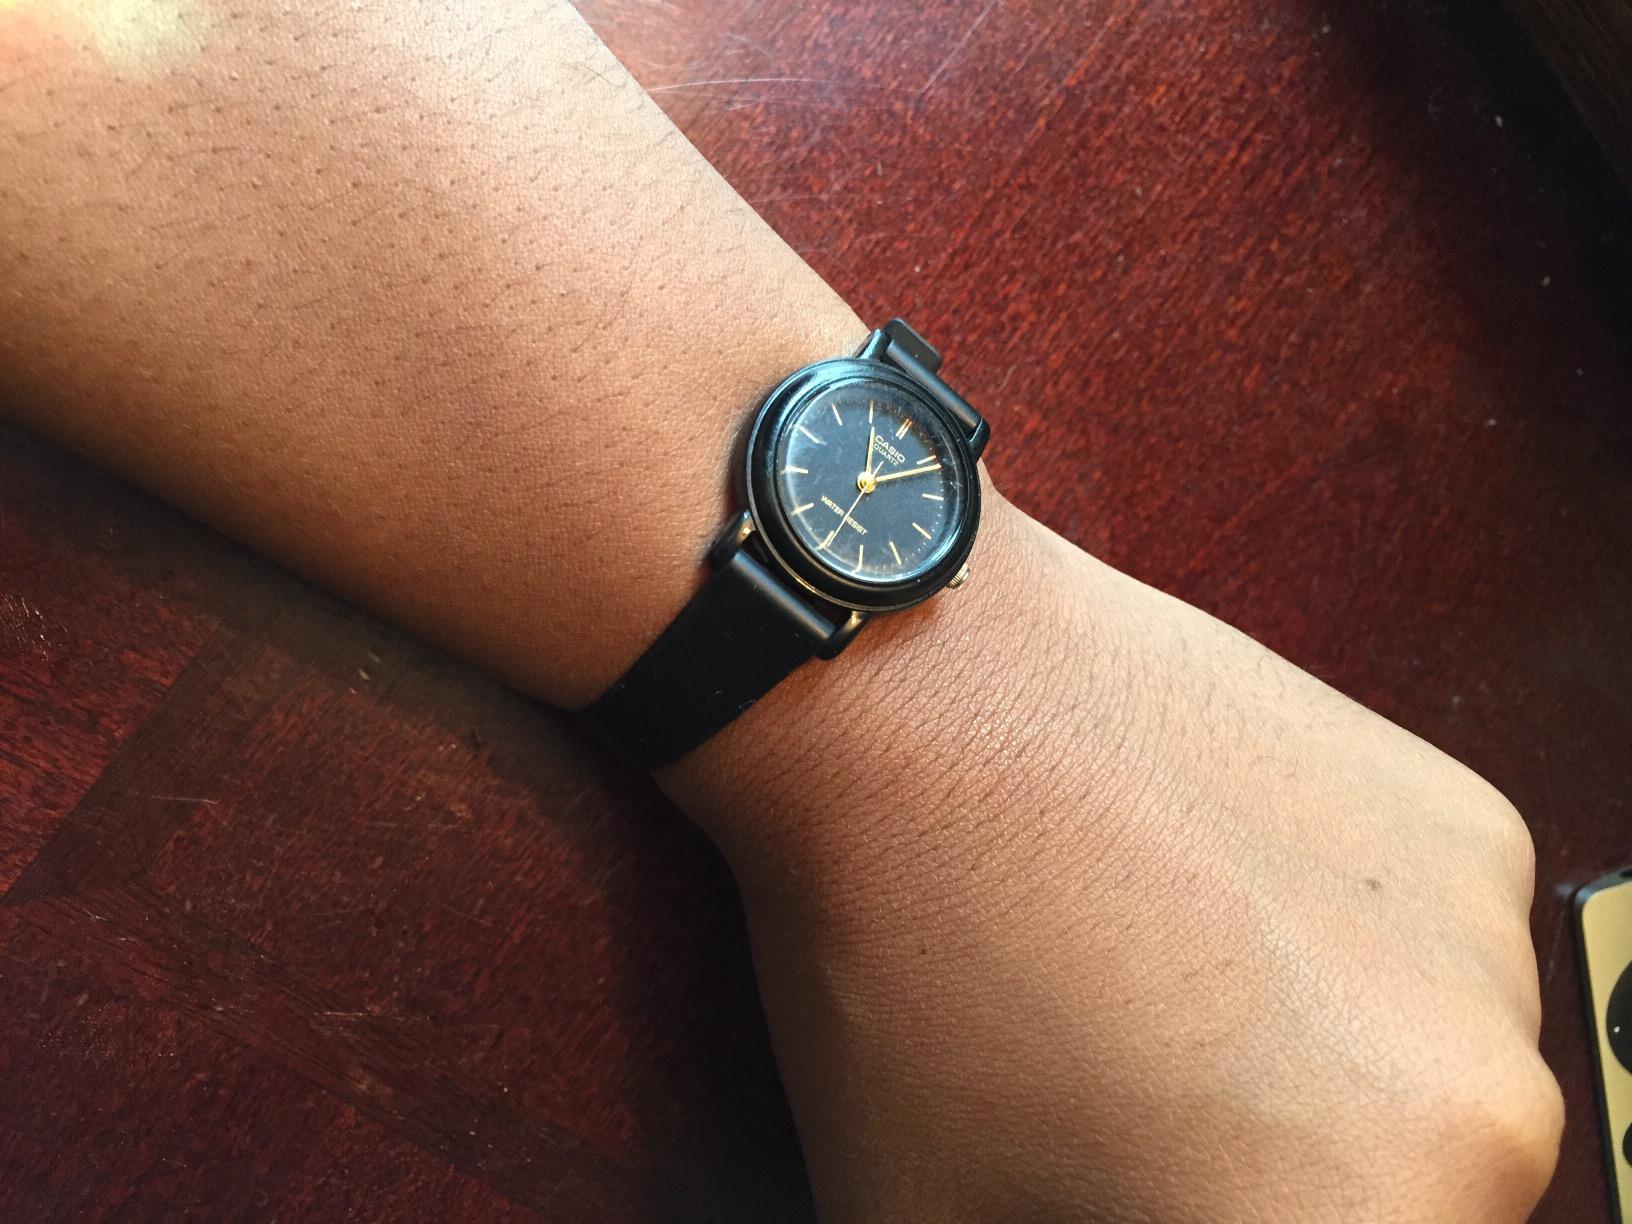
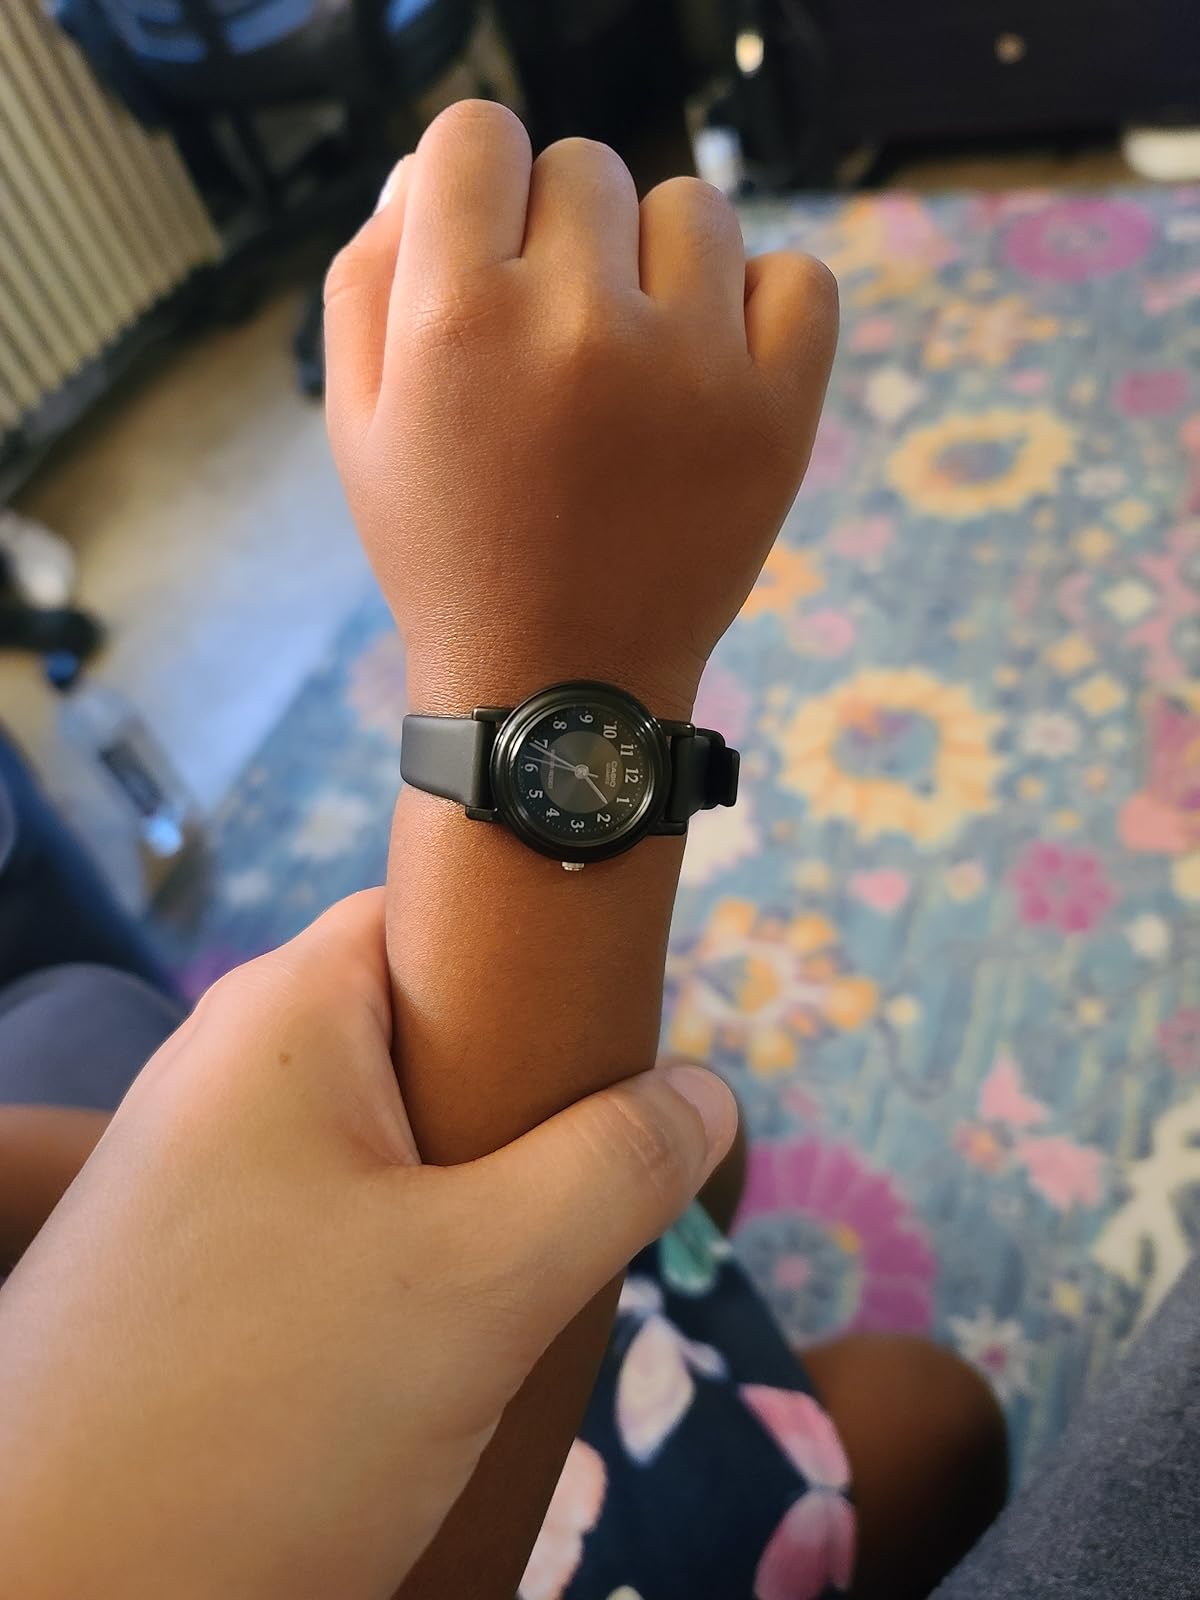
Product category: accessories_watch
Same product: no